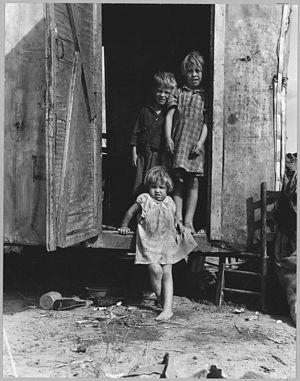
White trash, littéralement « déchet blanc/raclure blanche », est un terme d'argot américain désignant à l'origine la population blanche pauvre.